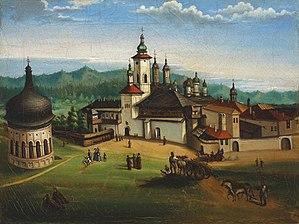
Le Monastère de Neamț, monastère de l'Église orthodoxe roumaine est une des plus vieilles et importantes constructions religieuses en Roumanie. Il a été construit au cours du XIVᵉ siècle et constitue un exemple d'architecture moldave médiévale.